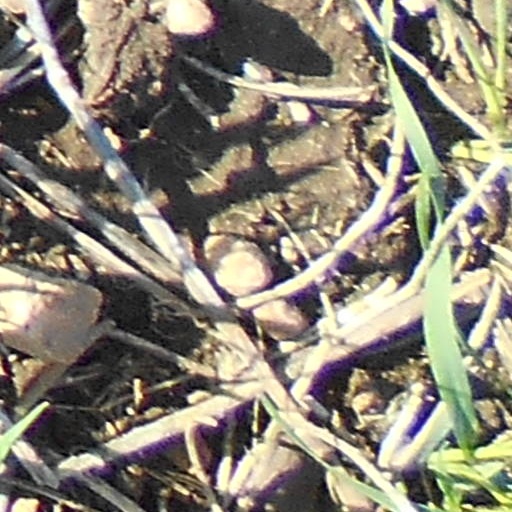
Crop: wheat